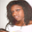
Label: woman